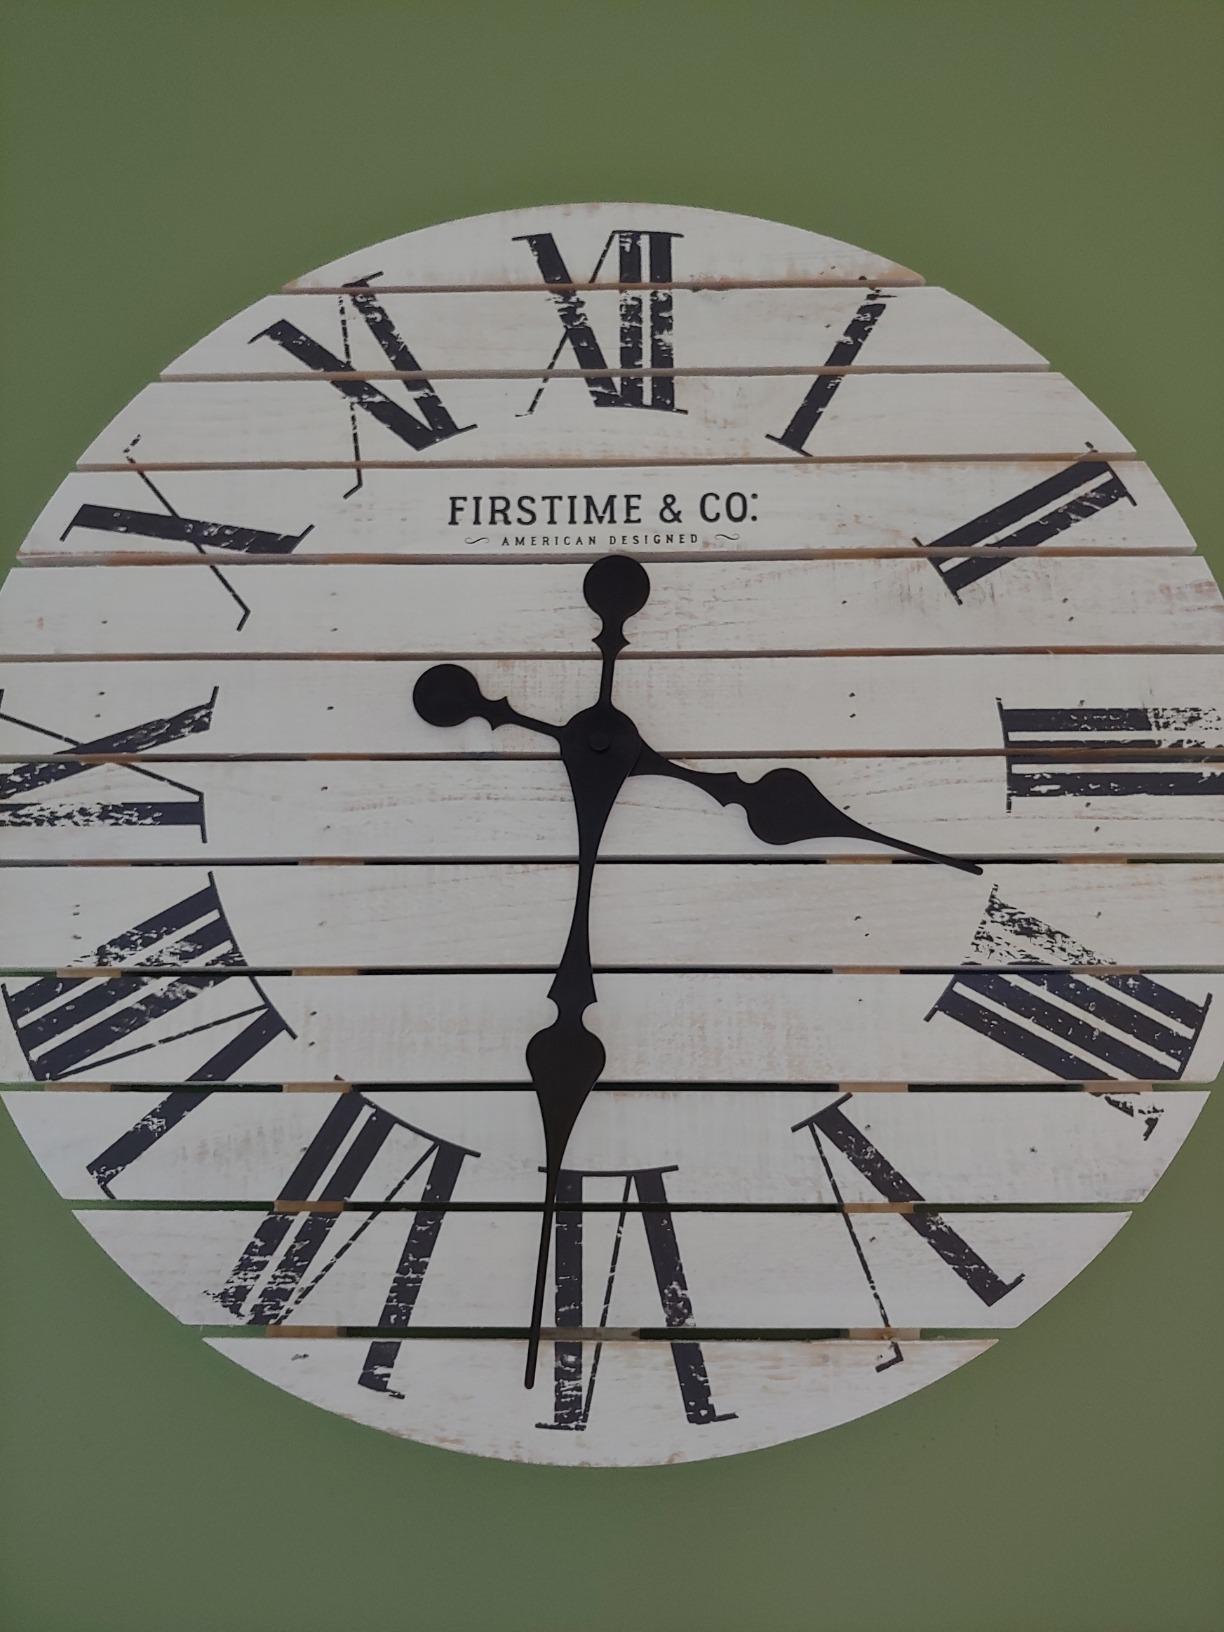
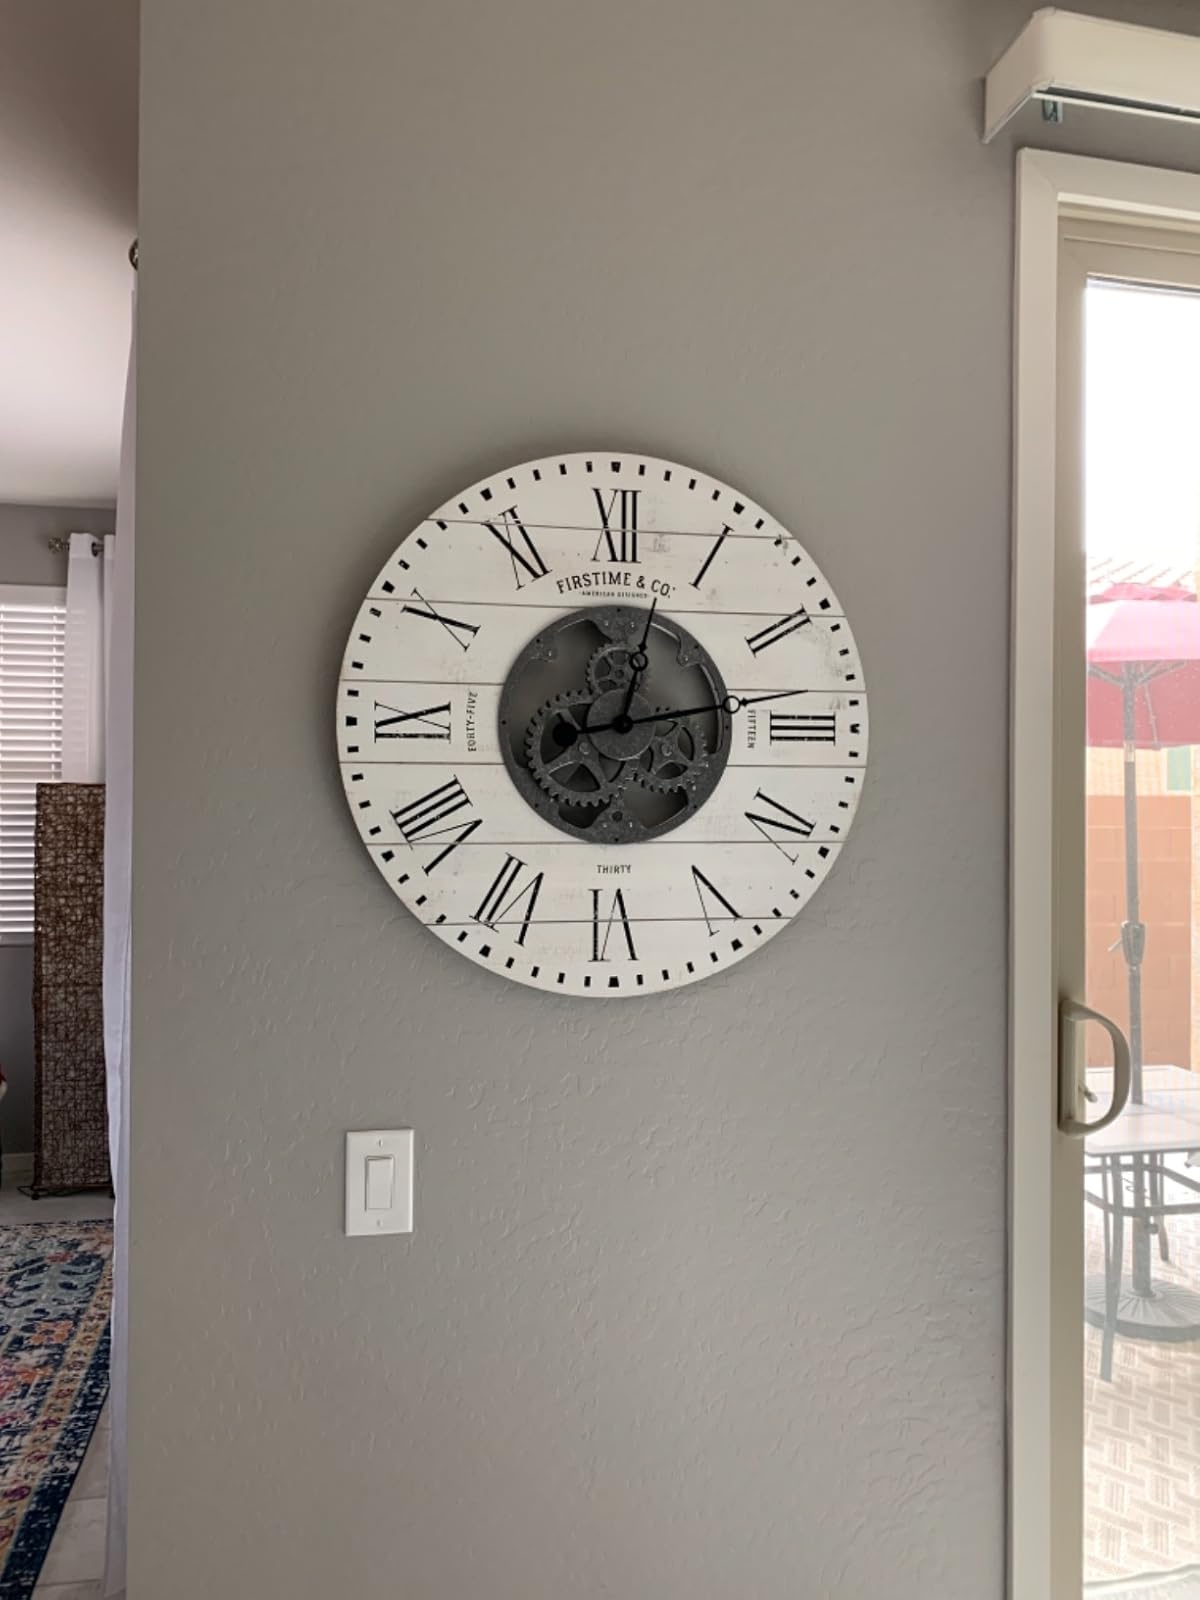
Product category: clock
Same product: no